2021 Rock Hill shooting

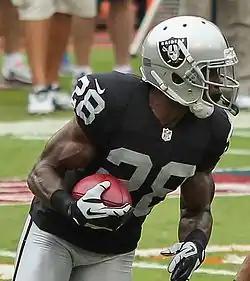
Adams playing for the Oakland Raiders in 2012

Phillip Adams was a professional football player for the National Football League (NFL). He played for six teams in 78 games over seven seasons as a reserve cornerback. He had been playing the sport since the age of 7 in 1995, and went to Rock Hill High School and South Carolina State University. Joe Montgomery, who coached Adams in high school, said that he was "the role model that all coaches hoped they could coach. He played for South Carolina State from 2005 to 2009. He was a draft pick for the San Francisco 49ers in 2010, and went on to play for the New England Patriots, Seattle Seahawks, Oakland Raiders, New York Jets, and finally the Atlanta Falcons, the team he was on when he retired from football in 2016.